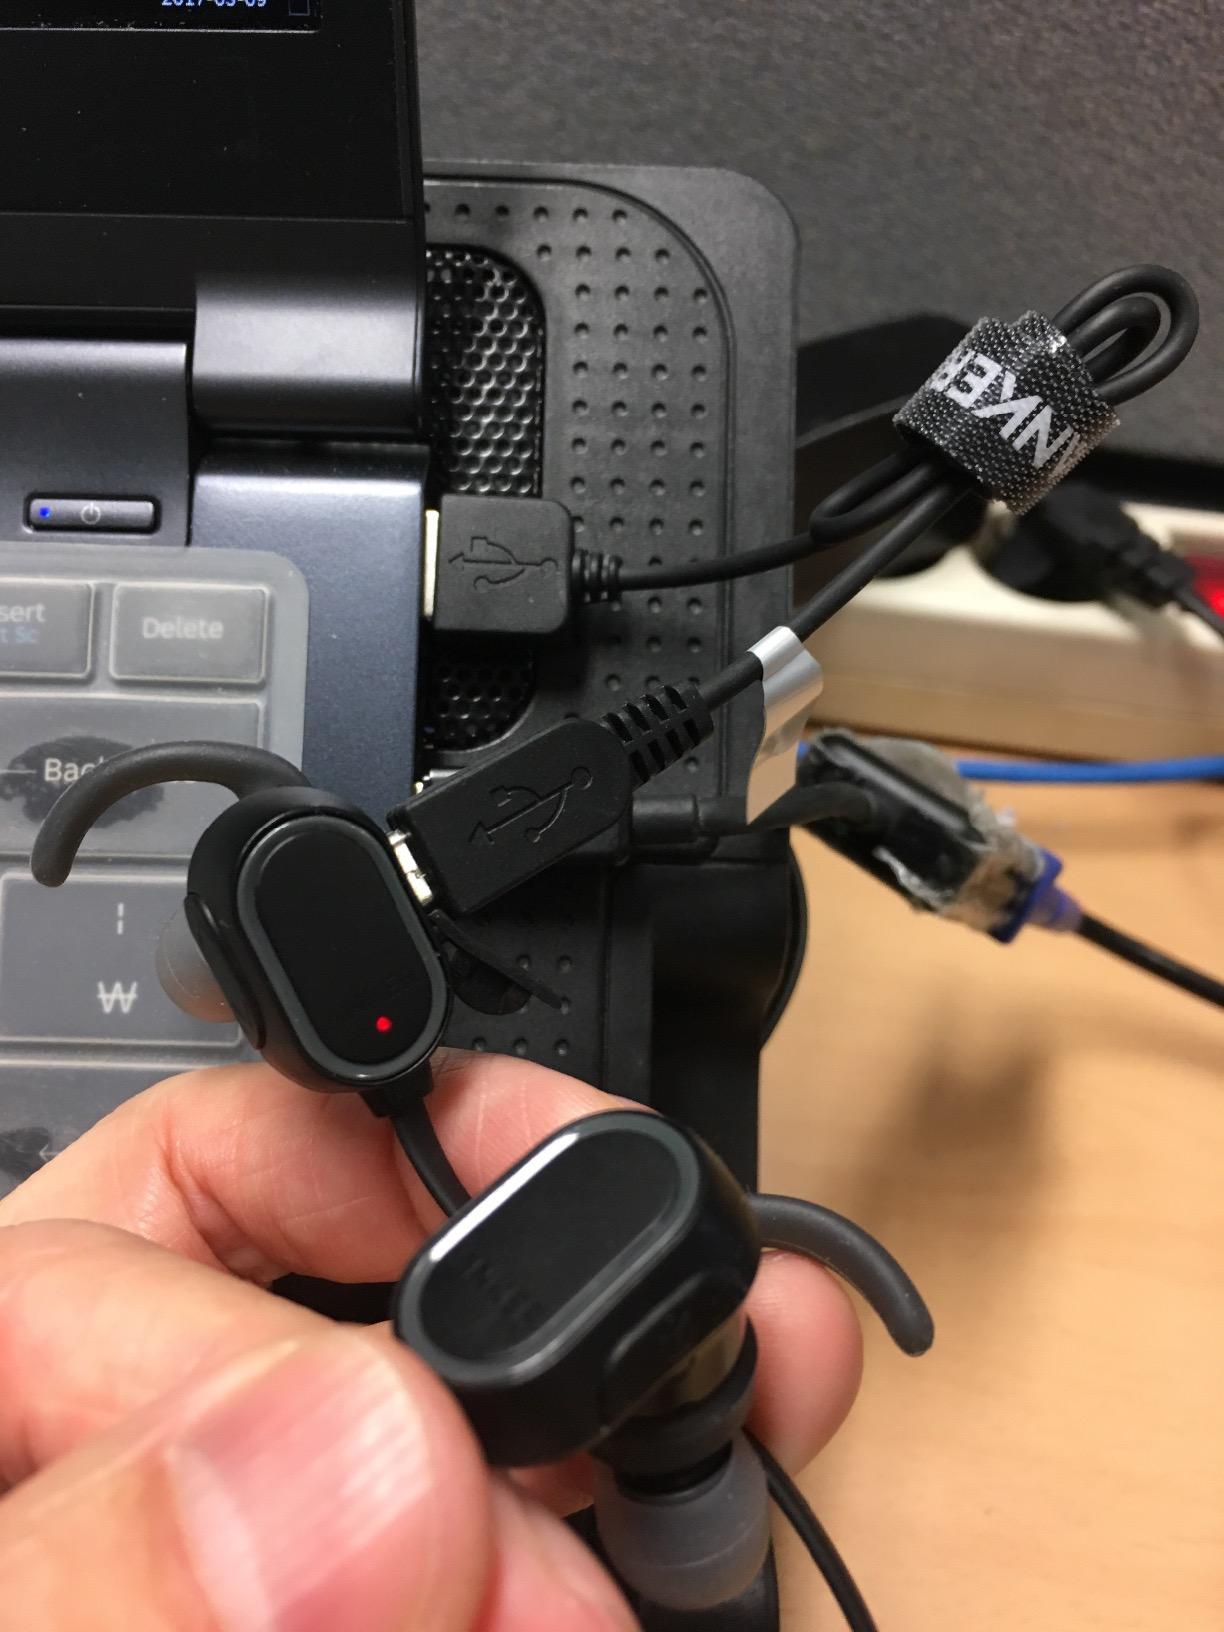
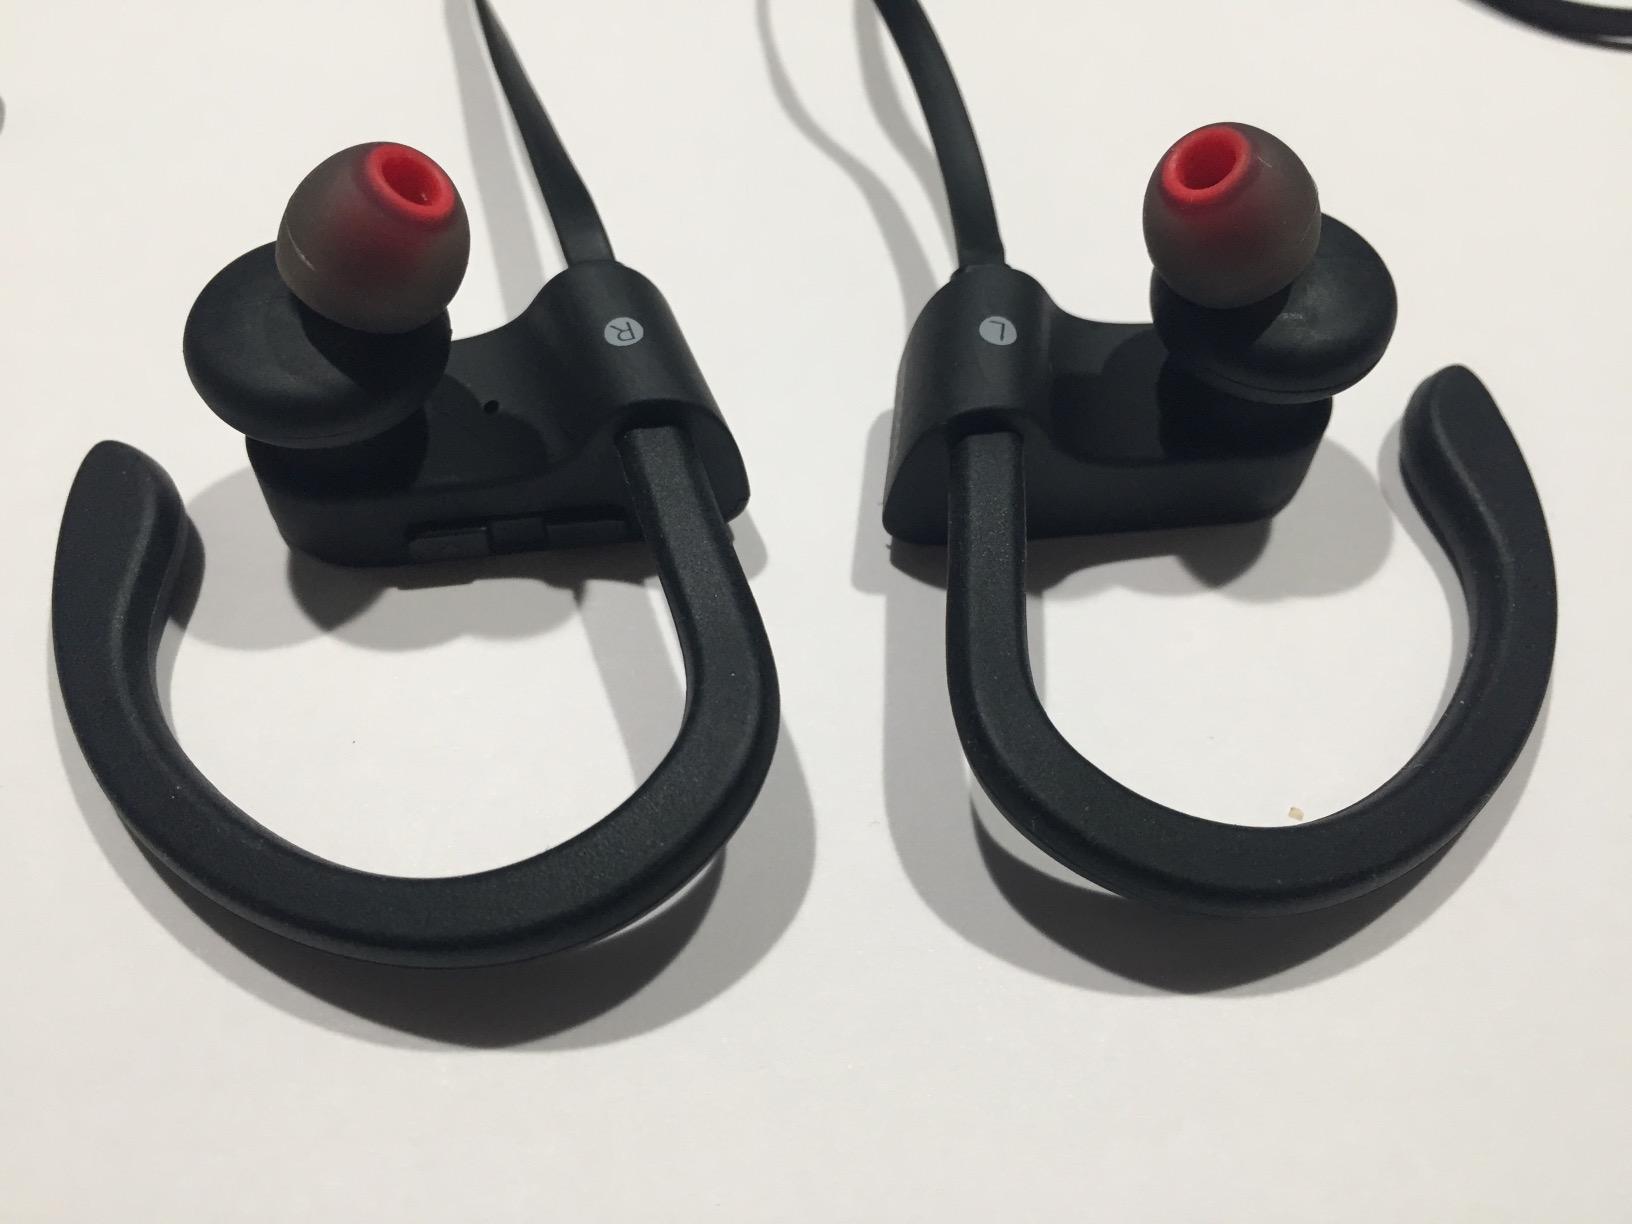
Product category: headphones
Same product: no